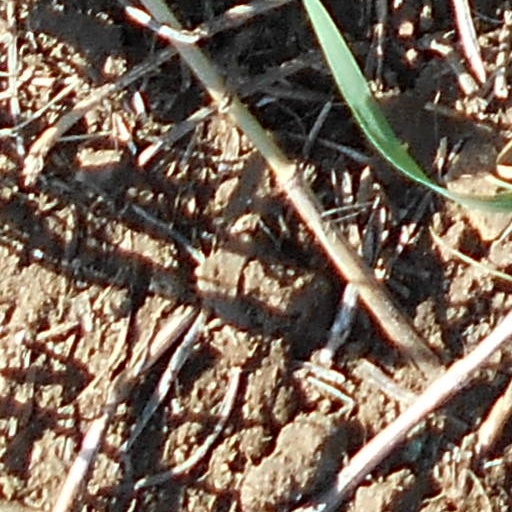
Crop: wheat